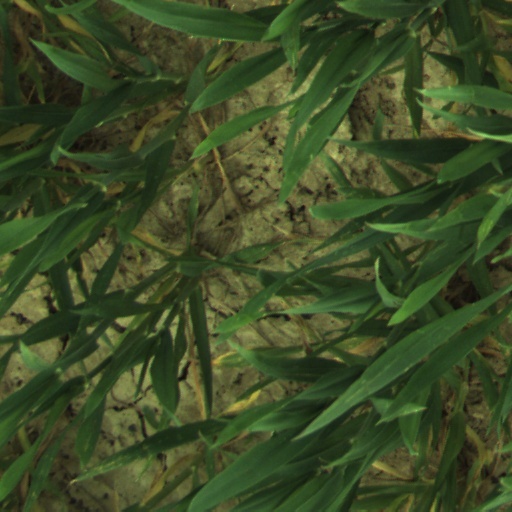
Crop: wheat